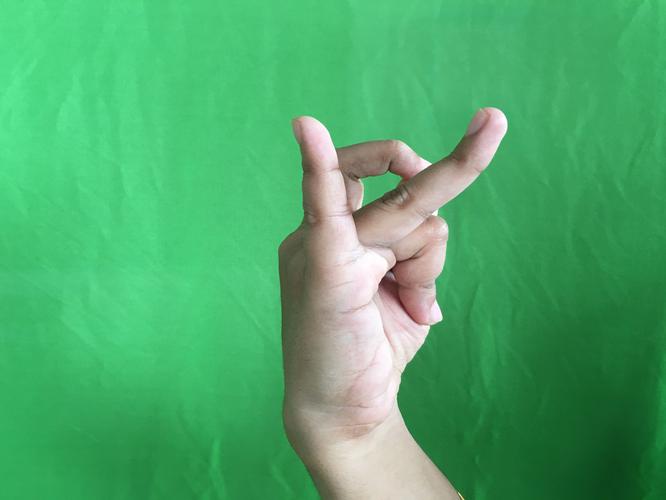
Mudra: Katakamukha_3
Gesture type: single_hand